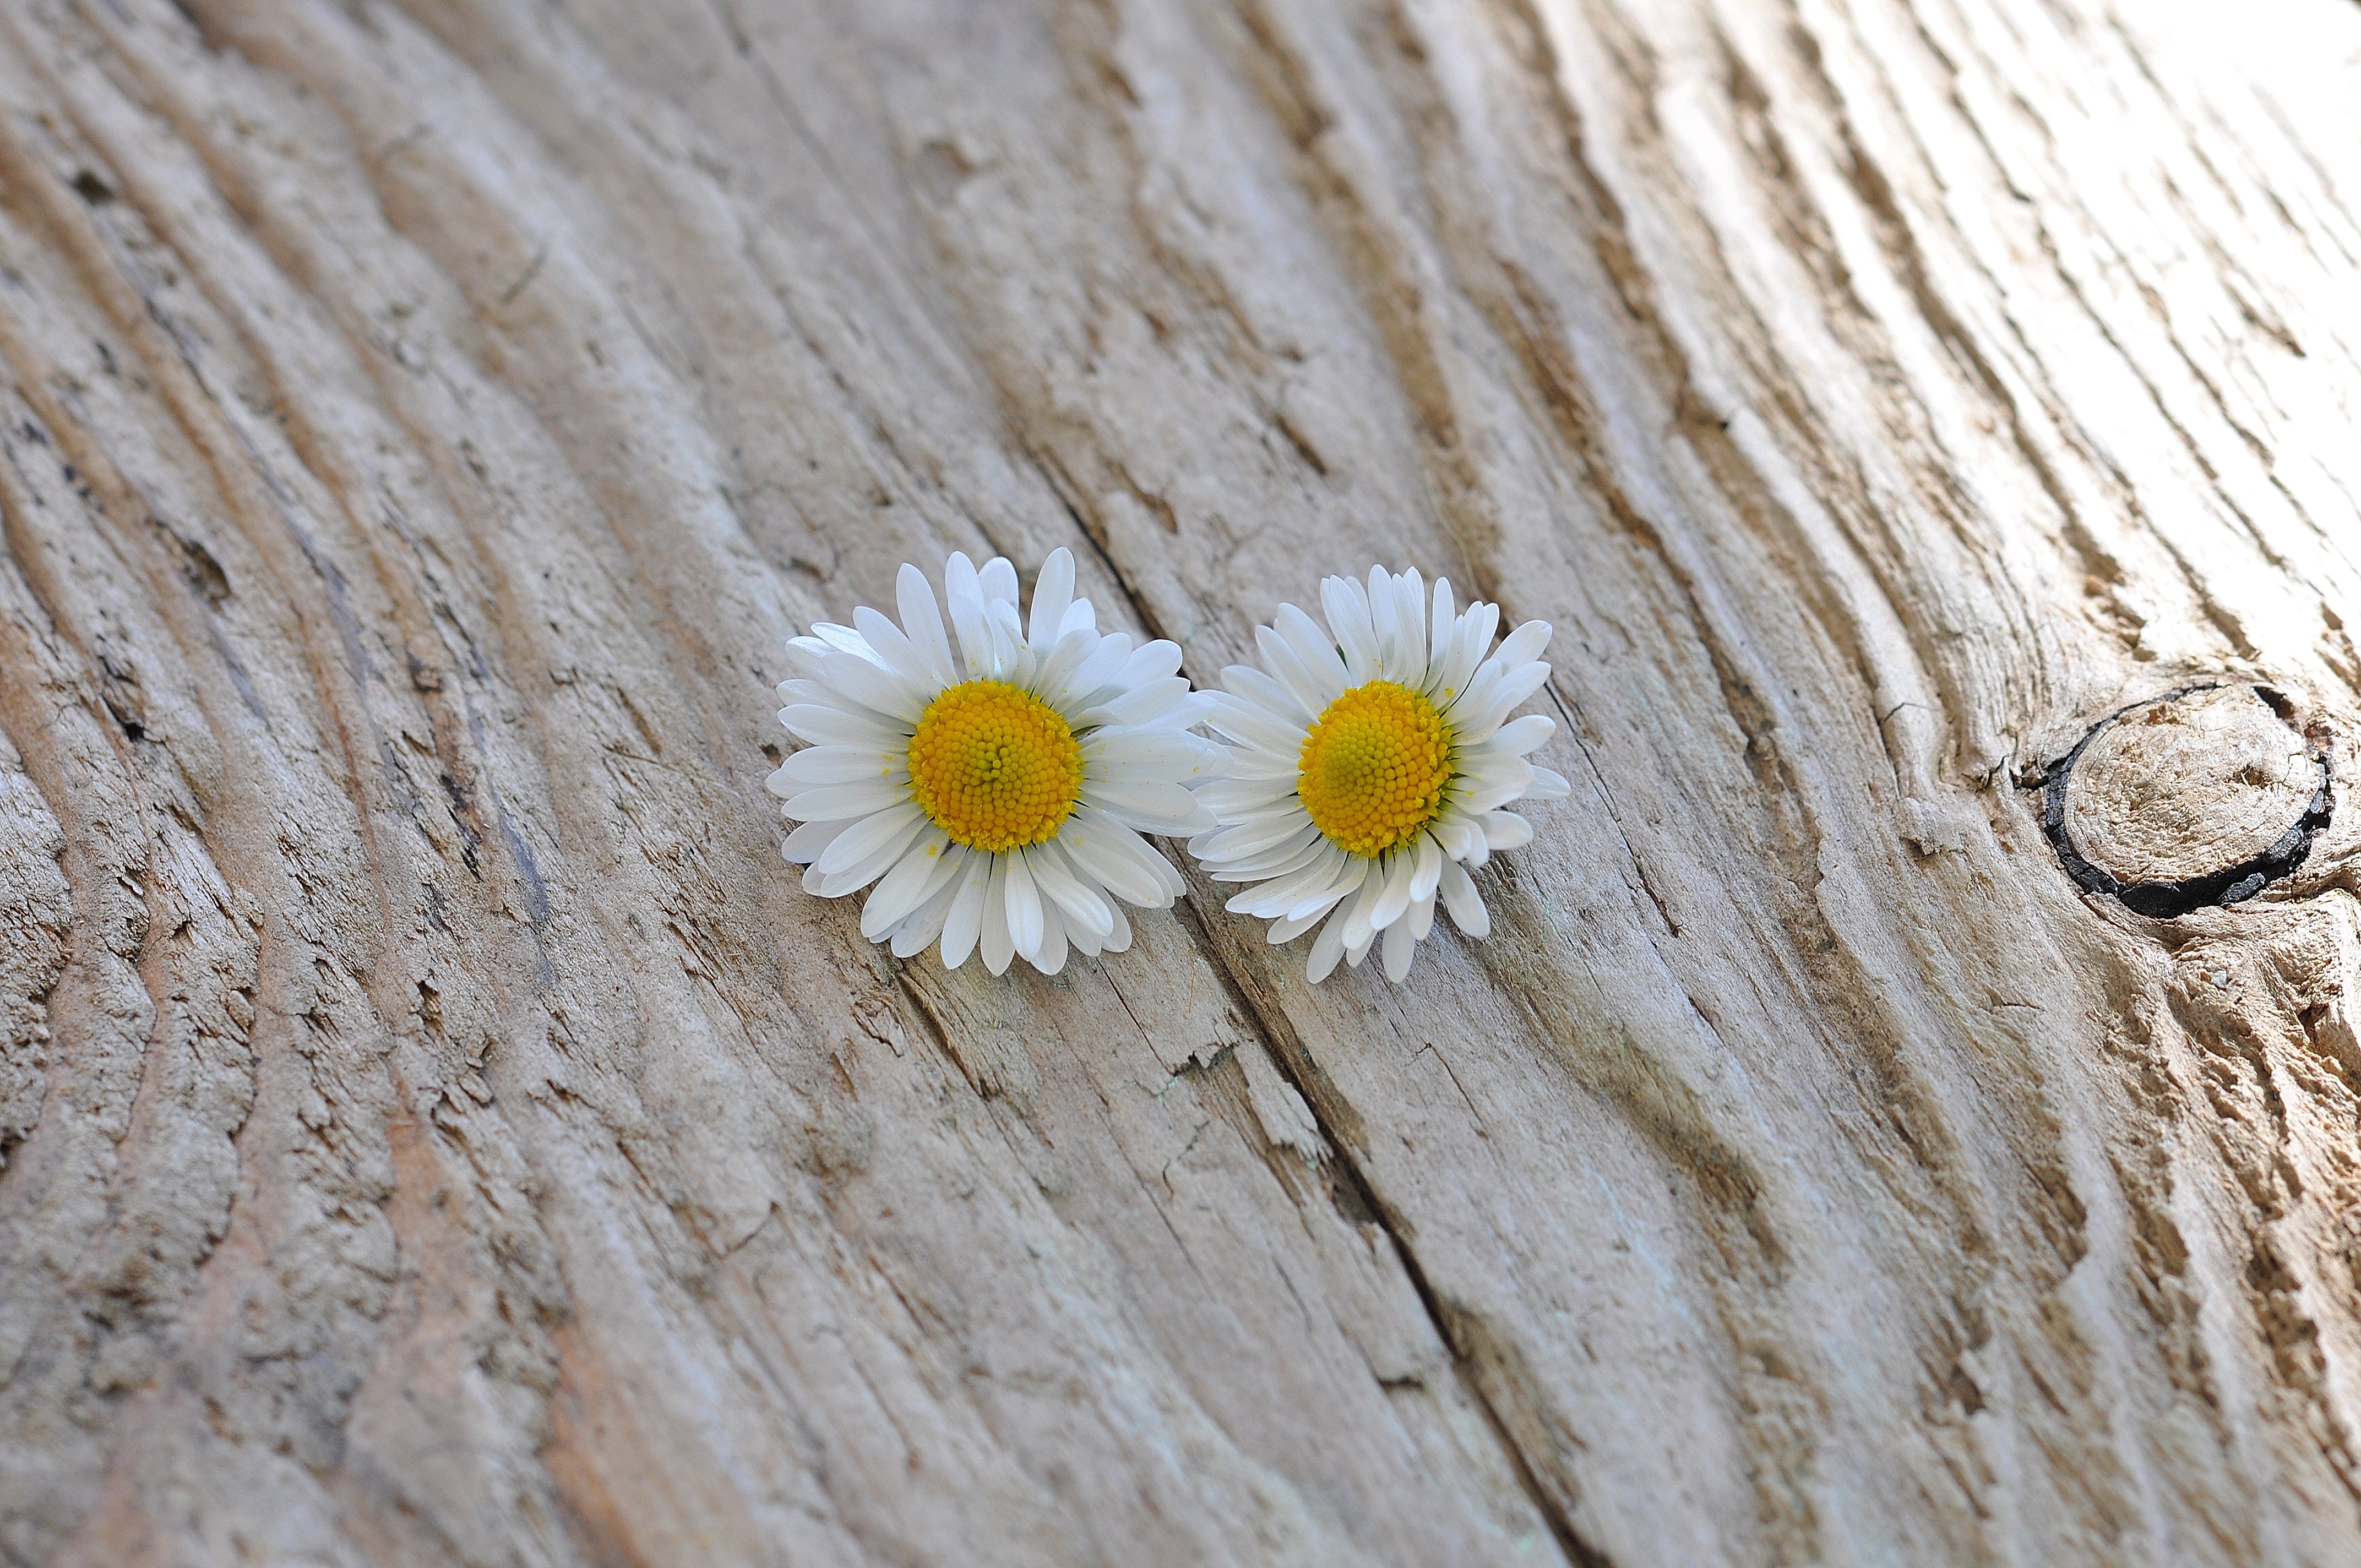
nature, sand, plant, wood, white, photography, leaf, flower, petal, daisy, yellow, flora, flowers, close up, pair, macro photography, flowering plant, daisy family, grass family, land plant